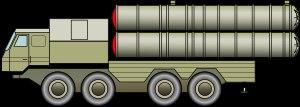
L’industrie de la défense de l'Iran a fait de grands progrès dans les 25 dernières années, et fabrique maintenant de nombreux types d'armes et d'équipements. Selon les responsables iraniens, le pays a vendu des équipements militaires pour une valeur de 100 millions de dollars américain en 2003. En 2006, l'Iran avait exporté des armes vers 57 pays.